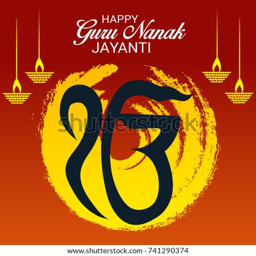
vector illustration of a banner for holiday .